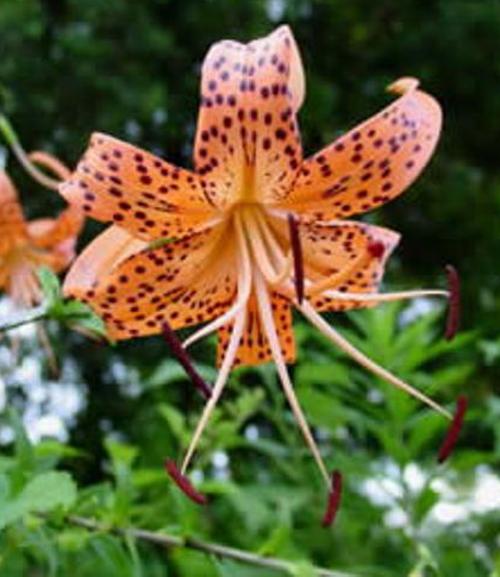
Label: tiger lily